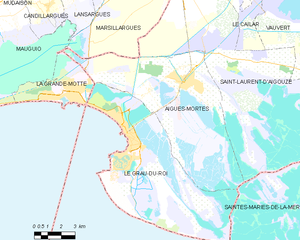
Le Golfe d'Aigues Mortes est la partie la plus septentrionale du Golfe du Lion, généralement comprise entre la commune de Villeneuve-lès-Maguelone et la commune du Grau du Roi, à la pointe de l'Espiguette